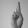
ASL letter: R